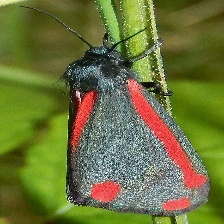
Species: CINNABAR MOTH